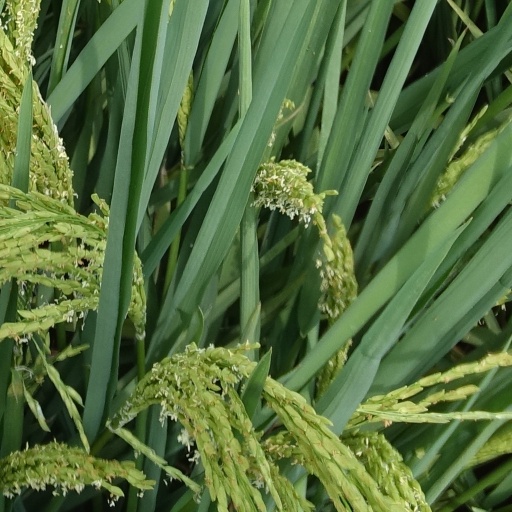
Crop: rice